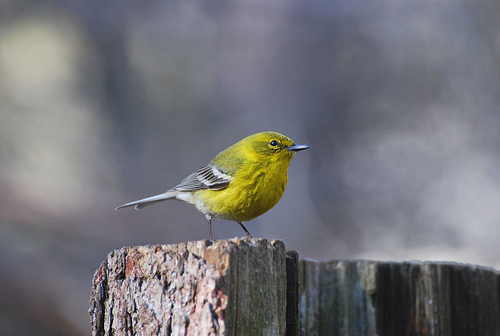
this bird has a plump, round body with bright yellow feathers.
this bird has a bright yellow crown, a round belly, and grey wings with white wingtripes.
a small sized bird that is mostly yellow that has a short pointed bill
this small, plump yellow bird has black and white wing accents and a thin black beak.
this pretty bird has a combination grey ,green ,and white on it's wings, it has a green belly, and a green nape.
a very tiny bird with a plump yellowish-green belly and chest, bird also has a tiny blueish pointed beak.
this bird has wings that are grey and has a yellow bellya small yellow bird with a long white tail and white wings.
a small bird with a yellow colored body and black and white wings.
this bird has a pointed black bill, with a yellow breast.
Species: Baltimore Oriole